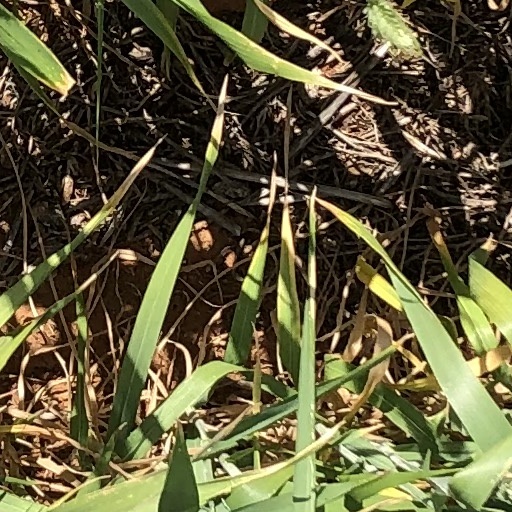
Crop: wheat